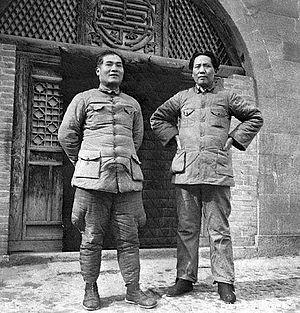
L'histoire du communisme recouvre l'ensemble des évolutions de ce courant d'idées et, par extension, celle des mouvances et des régimes politiques qui s'en sont réclamés. Le communisme se développe principalement au XXᵉ siècle, dont il constitue l'une des principales forces politiques : à son apogée, durant la seconde moitié du siècle, un quart de l'humanité vit sous un régime communiste.